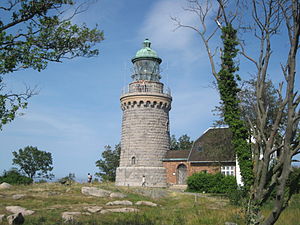
Fyrtårne i Danmark / Fyrtårne
Hammeren Fyr på toppen af Hammeren, det nordligste Bornholm.
Et af de første fyrtårne i Danmark blev opført omkring år 1200 ved Falsterbo i Skåne. En mere organiseret opstilling af fyrtårne begyndte under Frederik 2. Den 8. juni 1560 oprettedes Det Kongelige Danske Fyrvæsen, som fik etableret en afmærkning af ruten gennem Kattegat fra Skagen til Falsterbo; det var den første sejlrute i verden, som fik en egentlig ruteafmærkning med fyr. På den mellemliggende strækning blev der opført fyrtårne på Anholt og Kullen. Fyrvæsenet har siden 1973 været en del af Farvandsvæsenet.